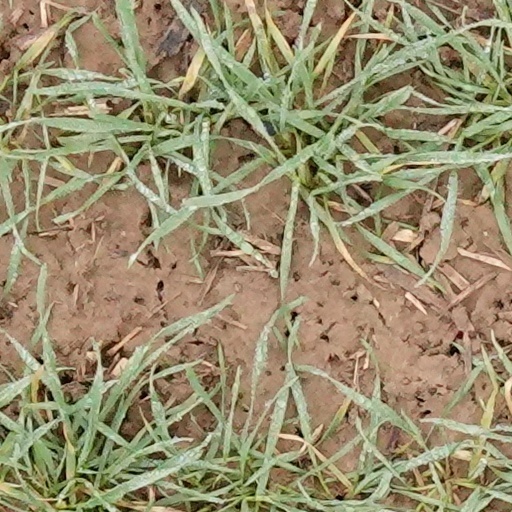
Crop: wheat